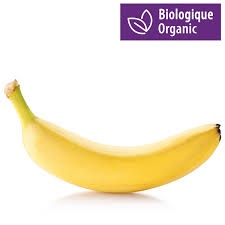
Label: banana